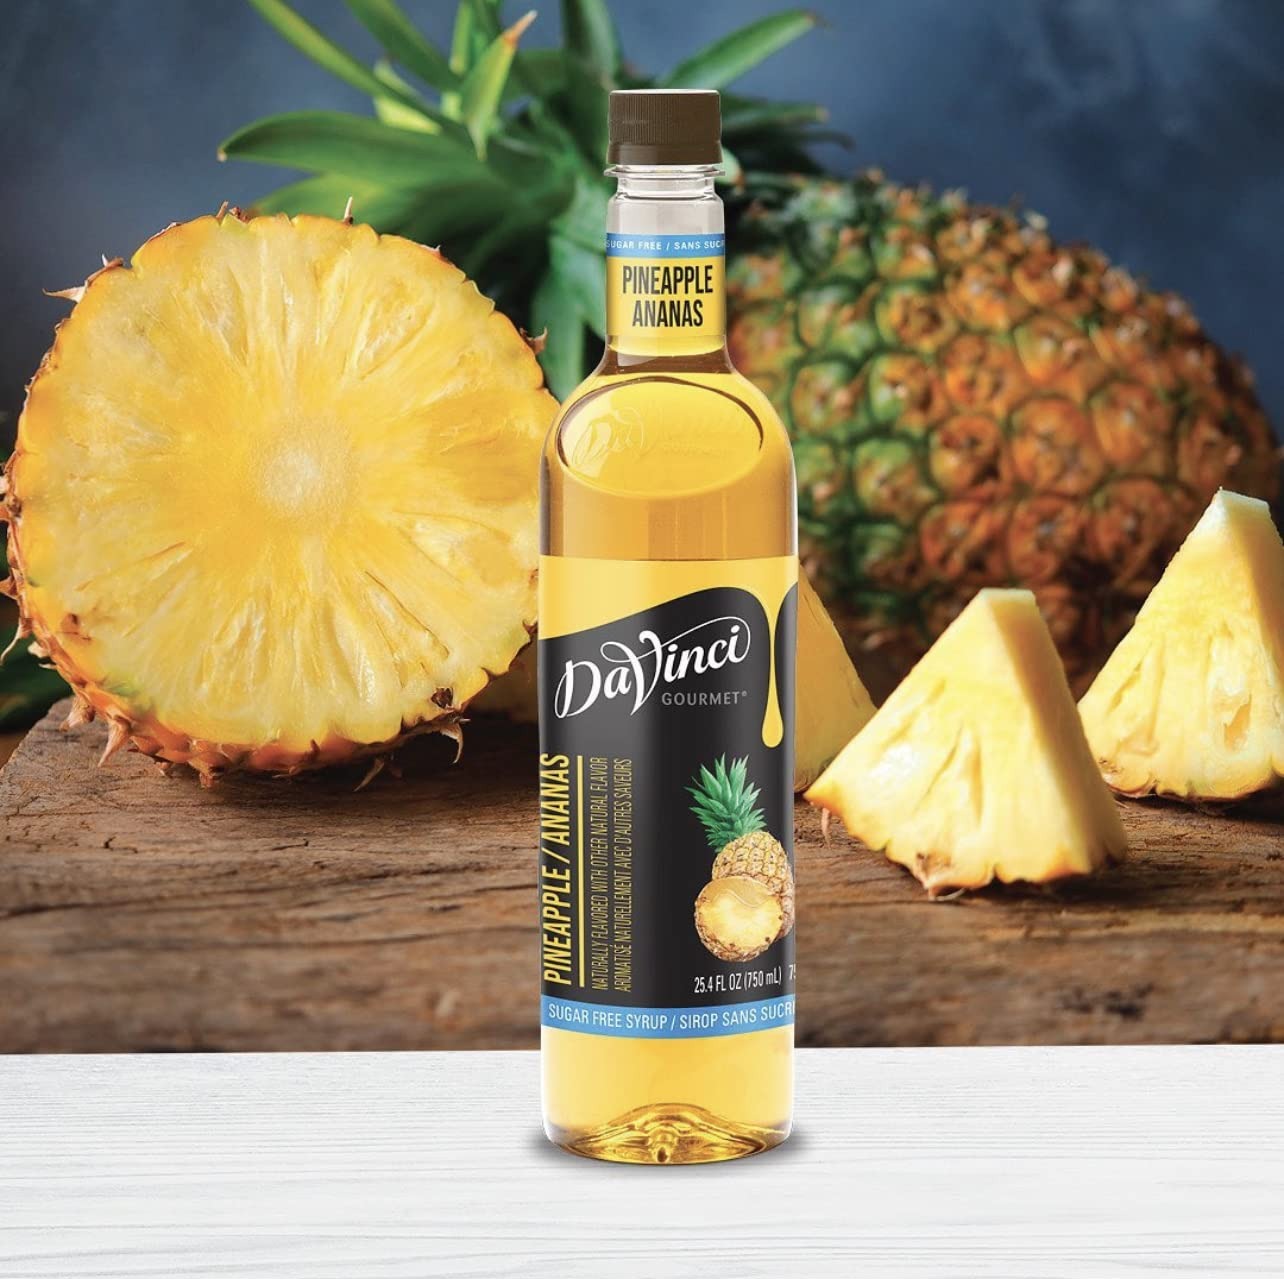
Item Name: DaVinci Gourmet Sugar Pineapple Syrup for Cocktails, Mocktails, Sodas, Seltzers, Lemonades, Teas, Co
Bullet Point 1: The information below is per-pack only
Bullet Point 2: Sugar Free Syrup: Our Sugar Free Pineapple syrup features a tangy, sweet and slightly acidic, tropical pineapple flavor, minus the calories; Deliciously sweet, it's the perfect addition to your beverage and culinary creations
Bullet Point 3: Craft With Confidence: We specially formulated this syrup to dissolve quickly and easily in hot or cold beverages, and to resist curdling when mixed with dairy, making it a perfect complement to coffee-based drinks
Bullet Point 4: Broaden Possibilities: For an exceptional flavor experience, simply add to your favorite coffee, hot cocoa, milkshake, snow cone, smoothie, dessert, tea, latte, or sparkling drinks, cocktails, or mocktails
Bullet Point 5: Pursuit of Perfection: We combine craft, science, and art to provide an amazing palette of flavors that empower drink makers to create their masterpieces with our syrups, sauces, real fruit mixes, beverage blends, and more
Bullet Point 6: Born To Raise Flavor: From coffeehouse classics to back bar essentials, DaVinci Gourmet products are crafted to create a premium experience for today's beverage creators through innovative flavors and quality ingredients
Value: 50.8
Unit: Fl Oz

Price: 14.795